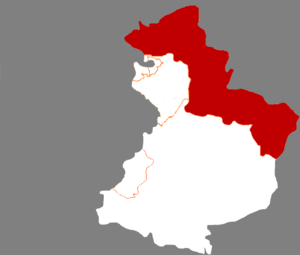
Dashiqiao est une ville de la province du Liaoning en Chine. C'est une ville-district placée sous la juridiction administrative de la ville-préfecture de Yingkou.